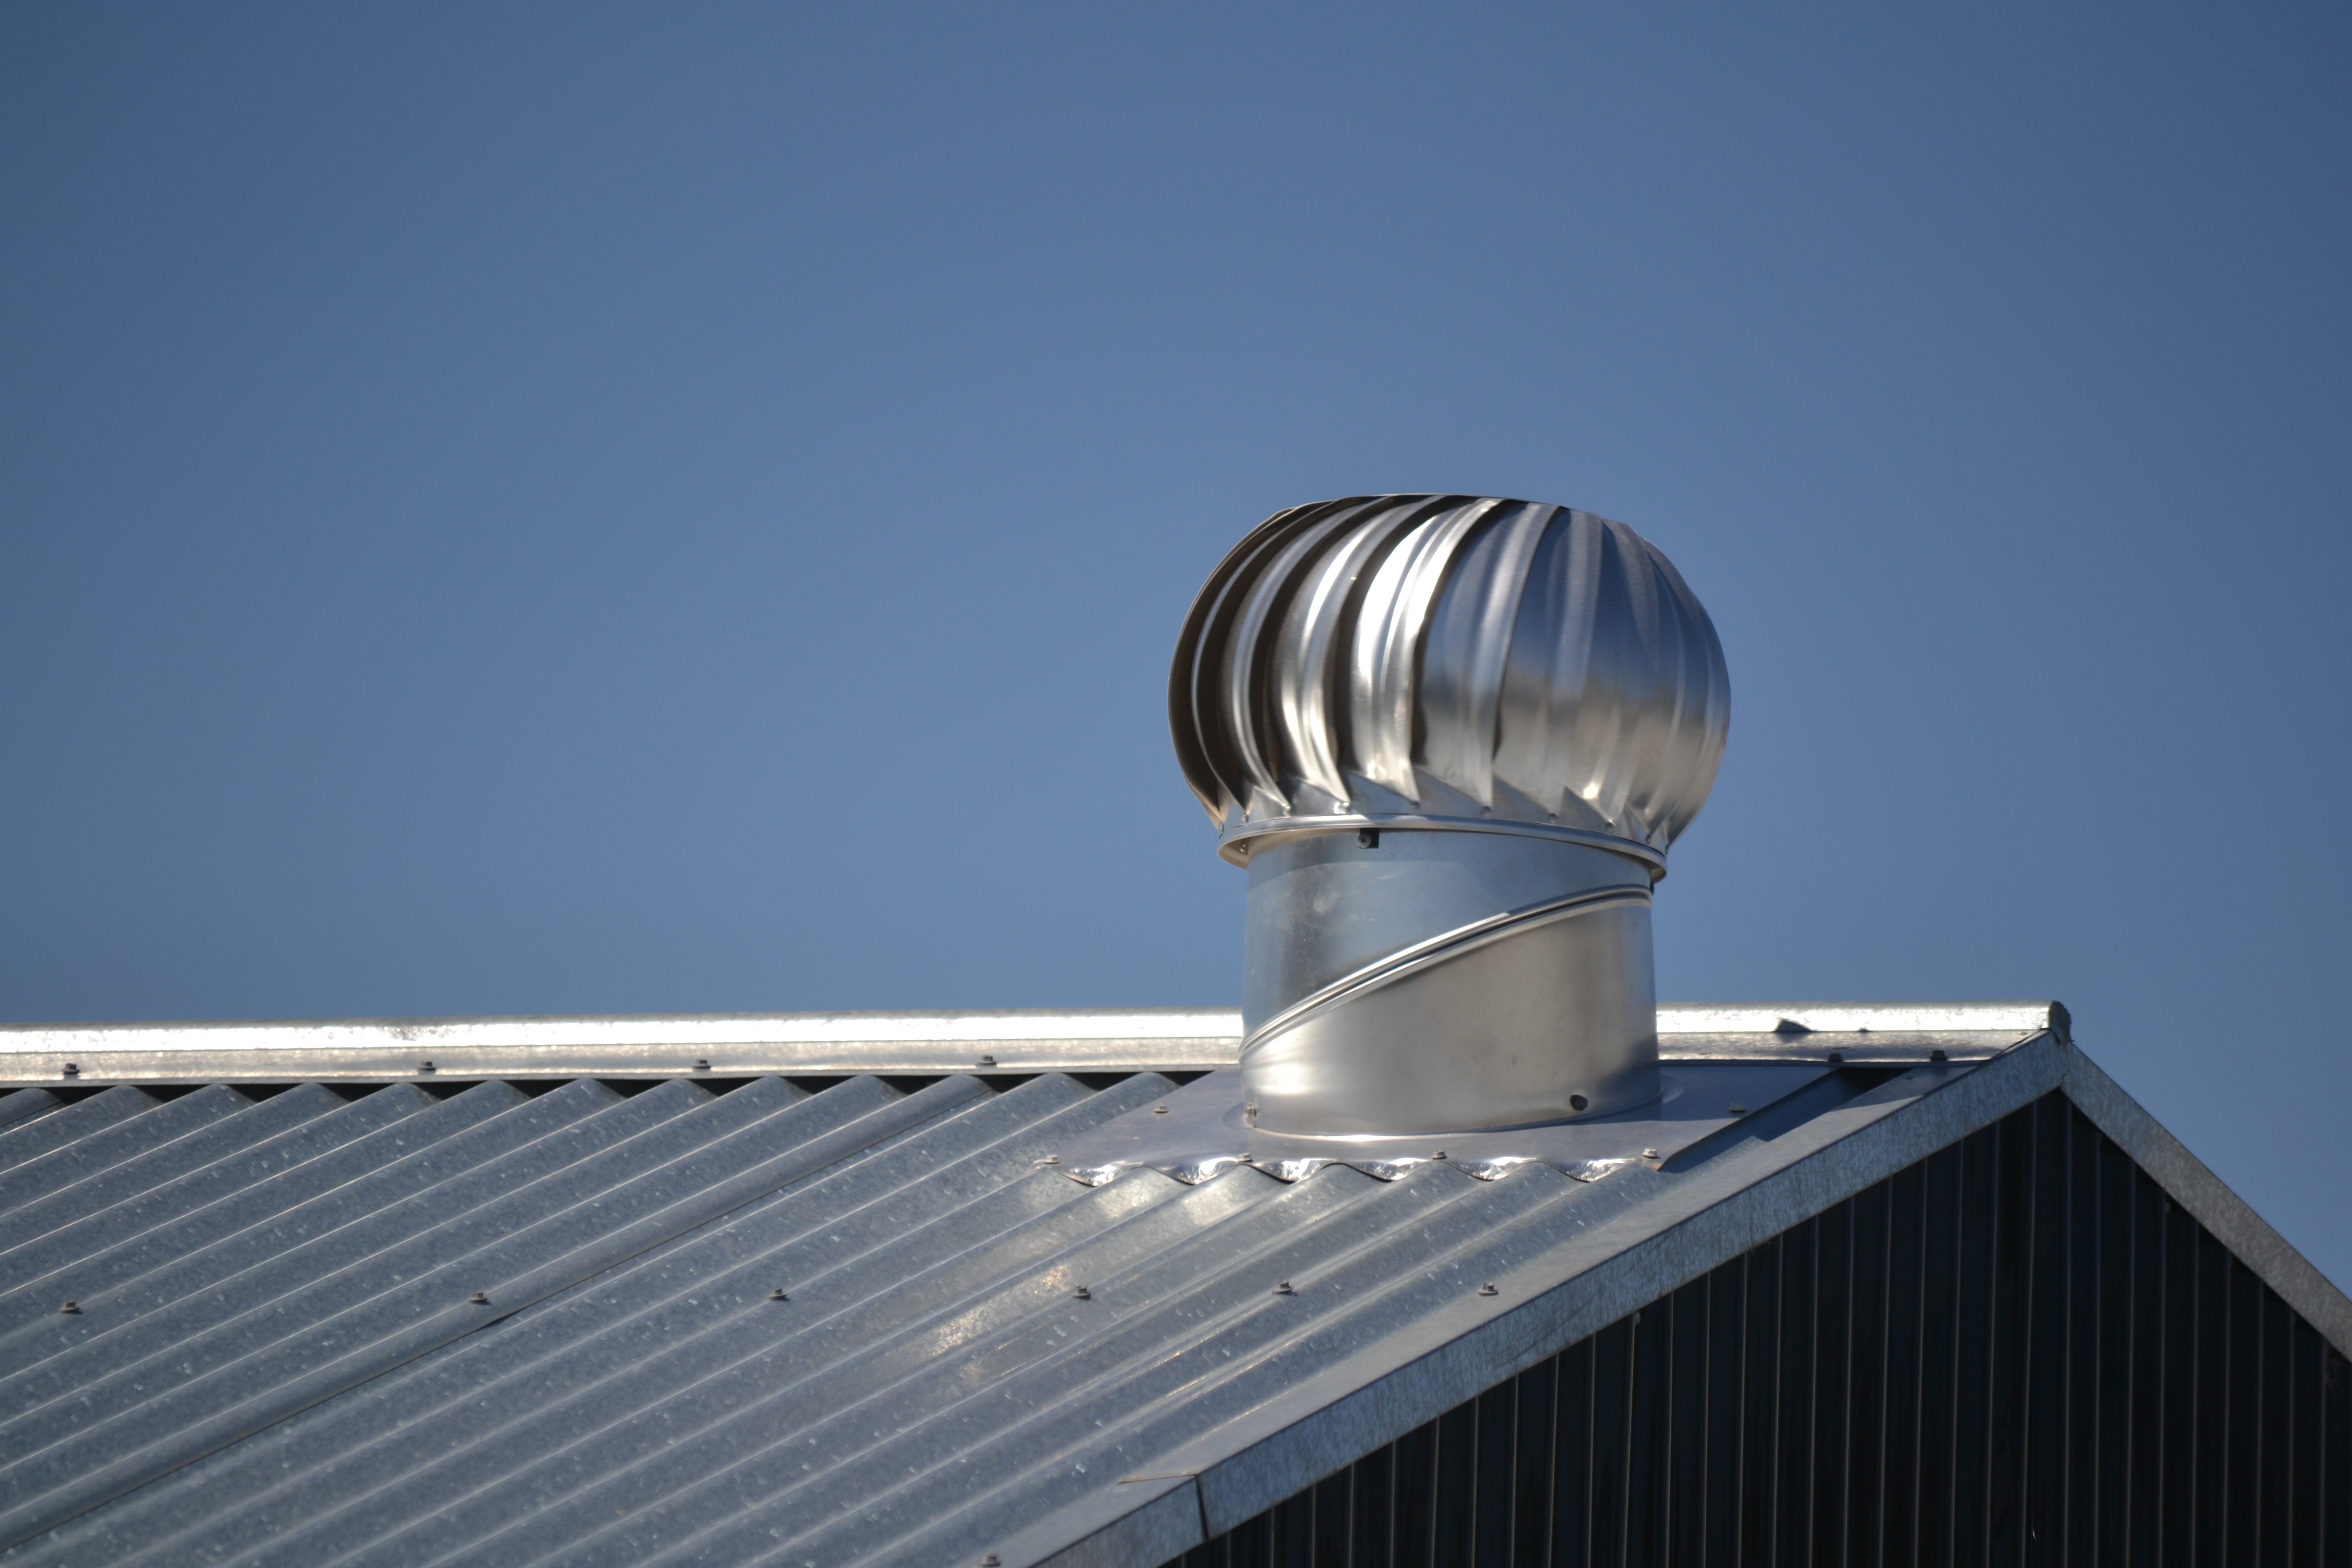
light, technology, roof, street light, tin roof, lighting, energy, roofing, vent, light fixture, daylighting, metal roof, metal vent, tin vent